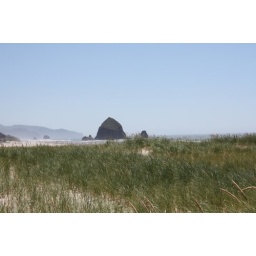
taken 7-11-08 walking around beach at Cannon Beach, OR